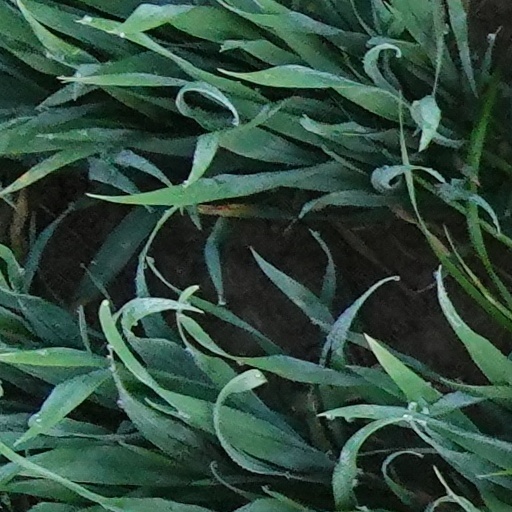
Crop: wheat